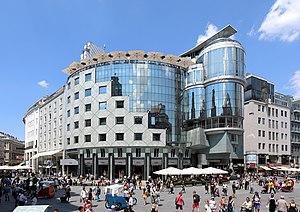
L'immeuble Haas est un édifice récent qui s'élève sur la Stephansplatz dans le centre historique de l'Innere Stadt de Vienne en Autriche.